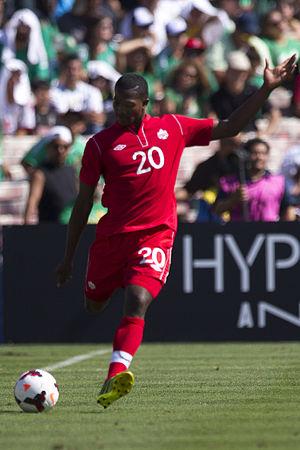
Doneil Jor-Dee Ashley Henry est un joueur international de soccer canadien d'origine jamaïcaine, né le 20 avril 1993 à Brampton. Il joue au poste de défenseur avec les Suwon Samsung Bluewings en K League 1 sud-coréenne.